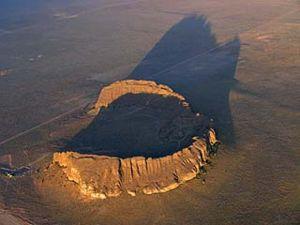
Le Fort Rock est un cône de tuf volcanique, situé dans le nord du comté de Lake, dans l'Oregon, aux États-Unis.